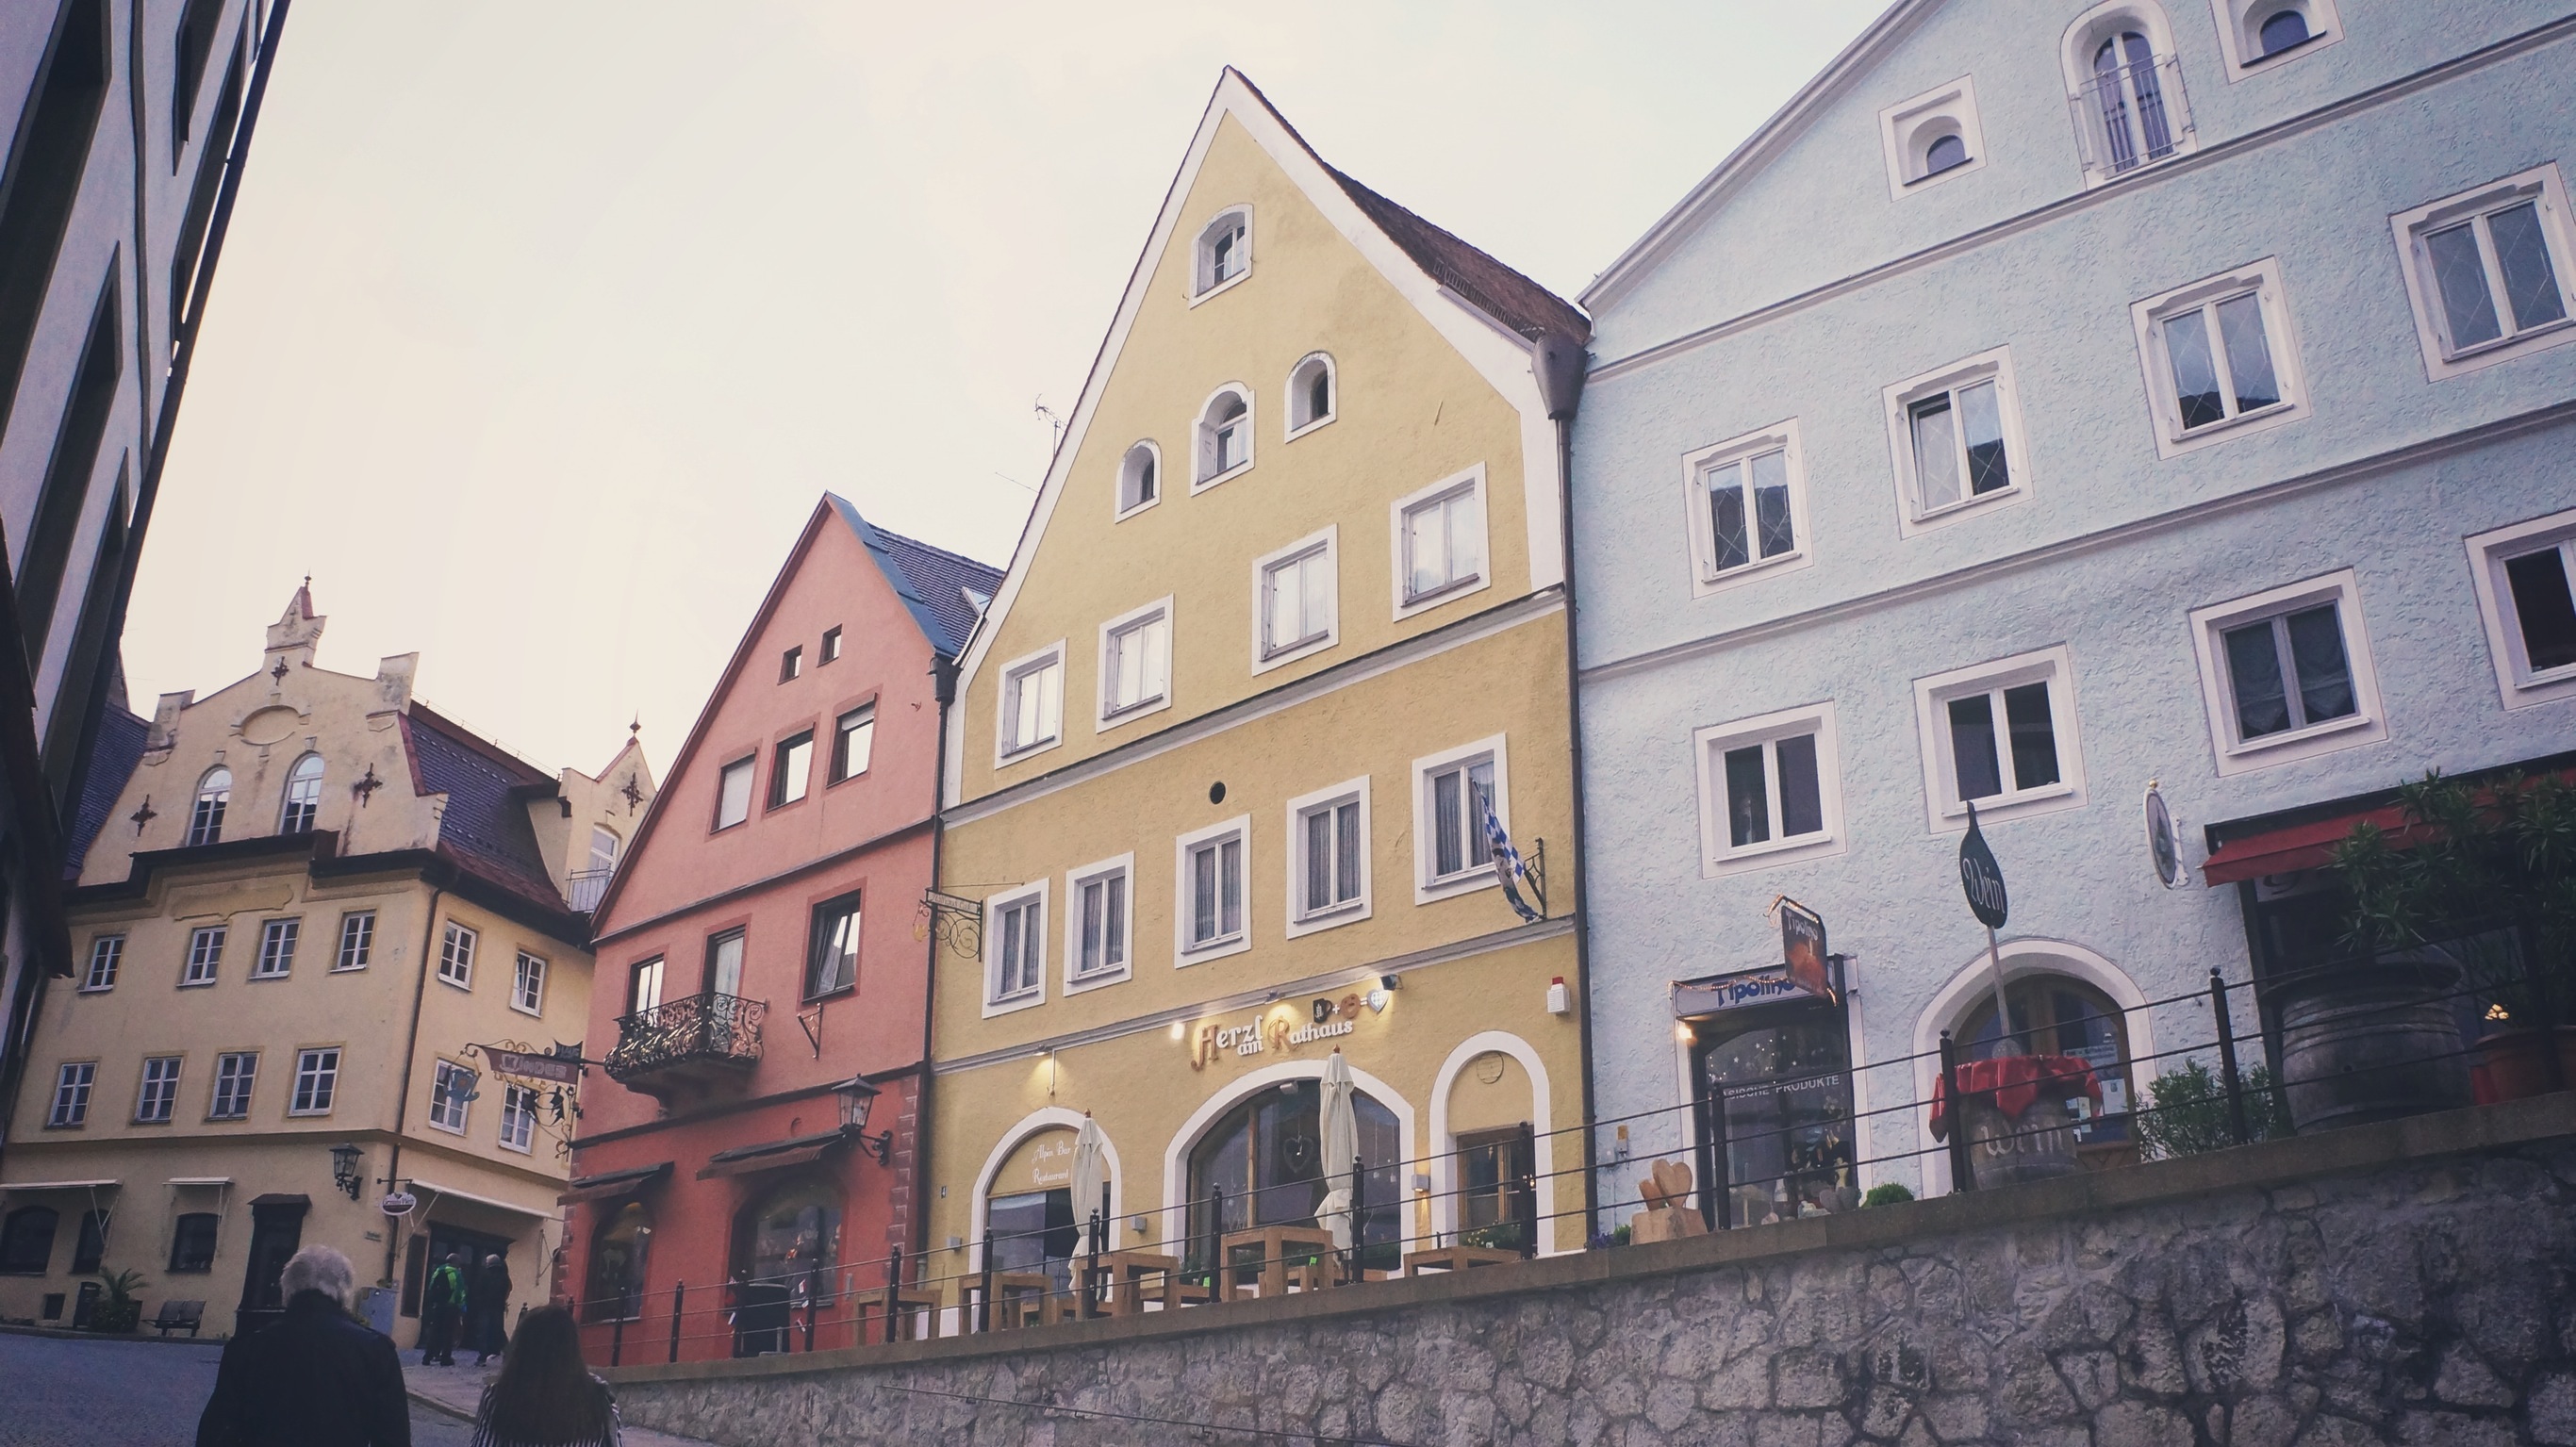
architecture, house, town, building, chateau, city, cityscape, downtown, landmark, facade, tourism, waterway, chairs, shops, buildings, tables, estate, stores, restaurants, neighbourhood, tours, human settlement